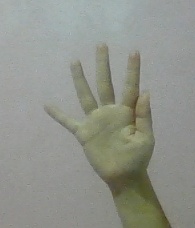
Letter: sheen